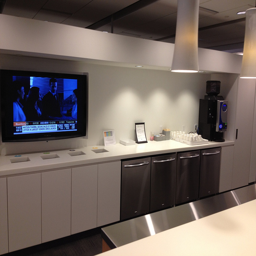
A room with a long counter, a television and multiple lights.
A break room with a television, dishwashers and drink machine.
A flat screen TV in an industrial kitchen.
A large flat screen TV is wall mounted over a counter with a coffee machine and cups and four stainless steel dishwashers.
A tv monitor on a table and a radio